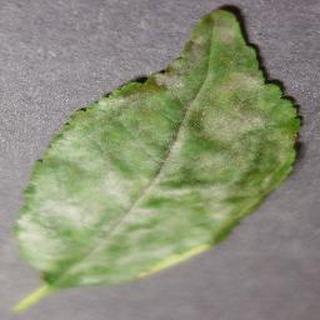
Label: cherry_powdery_mildew